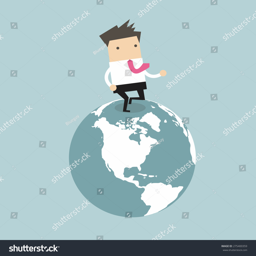
businessman running on the globe .